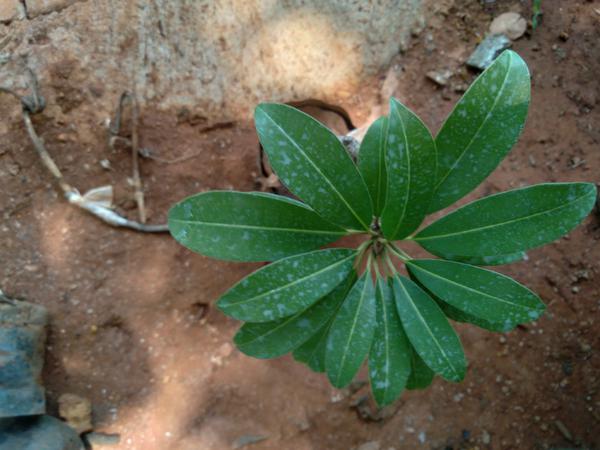
Plant: Sapota